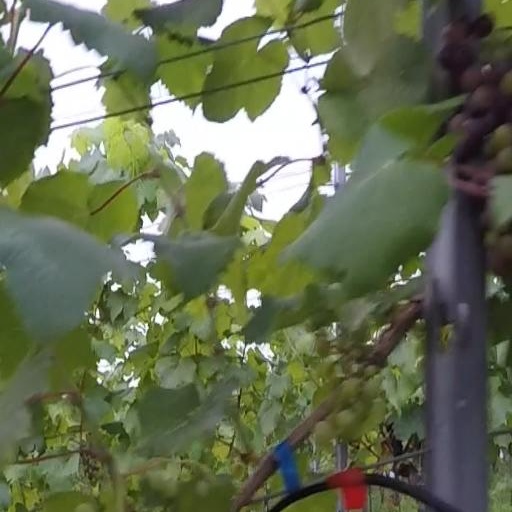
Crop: grape